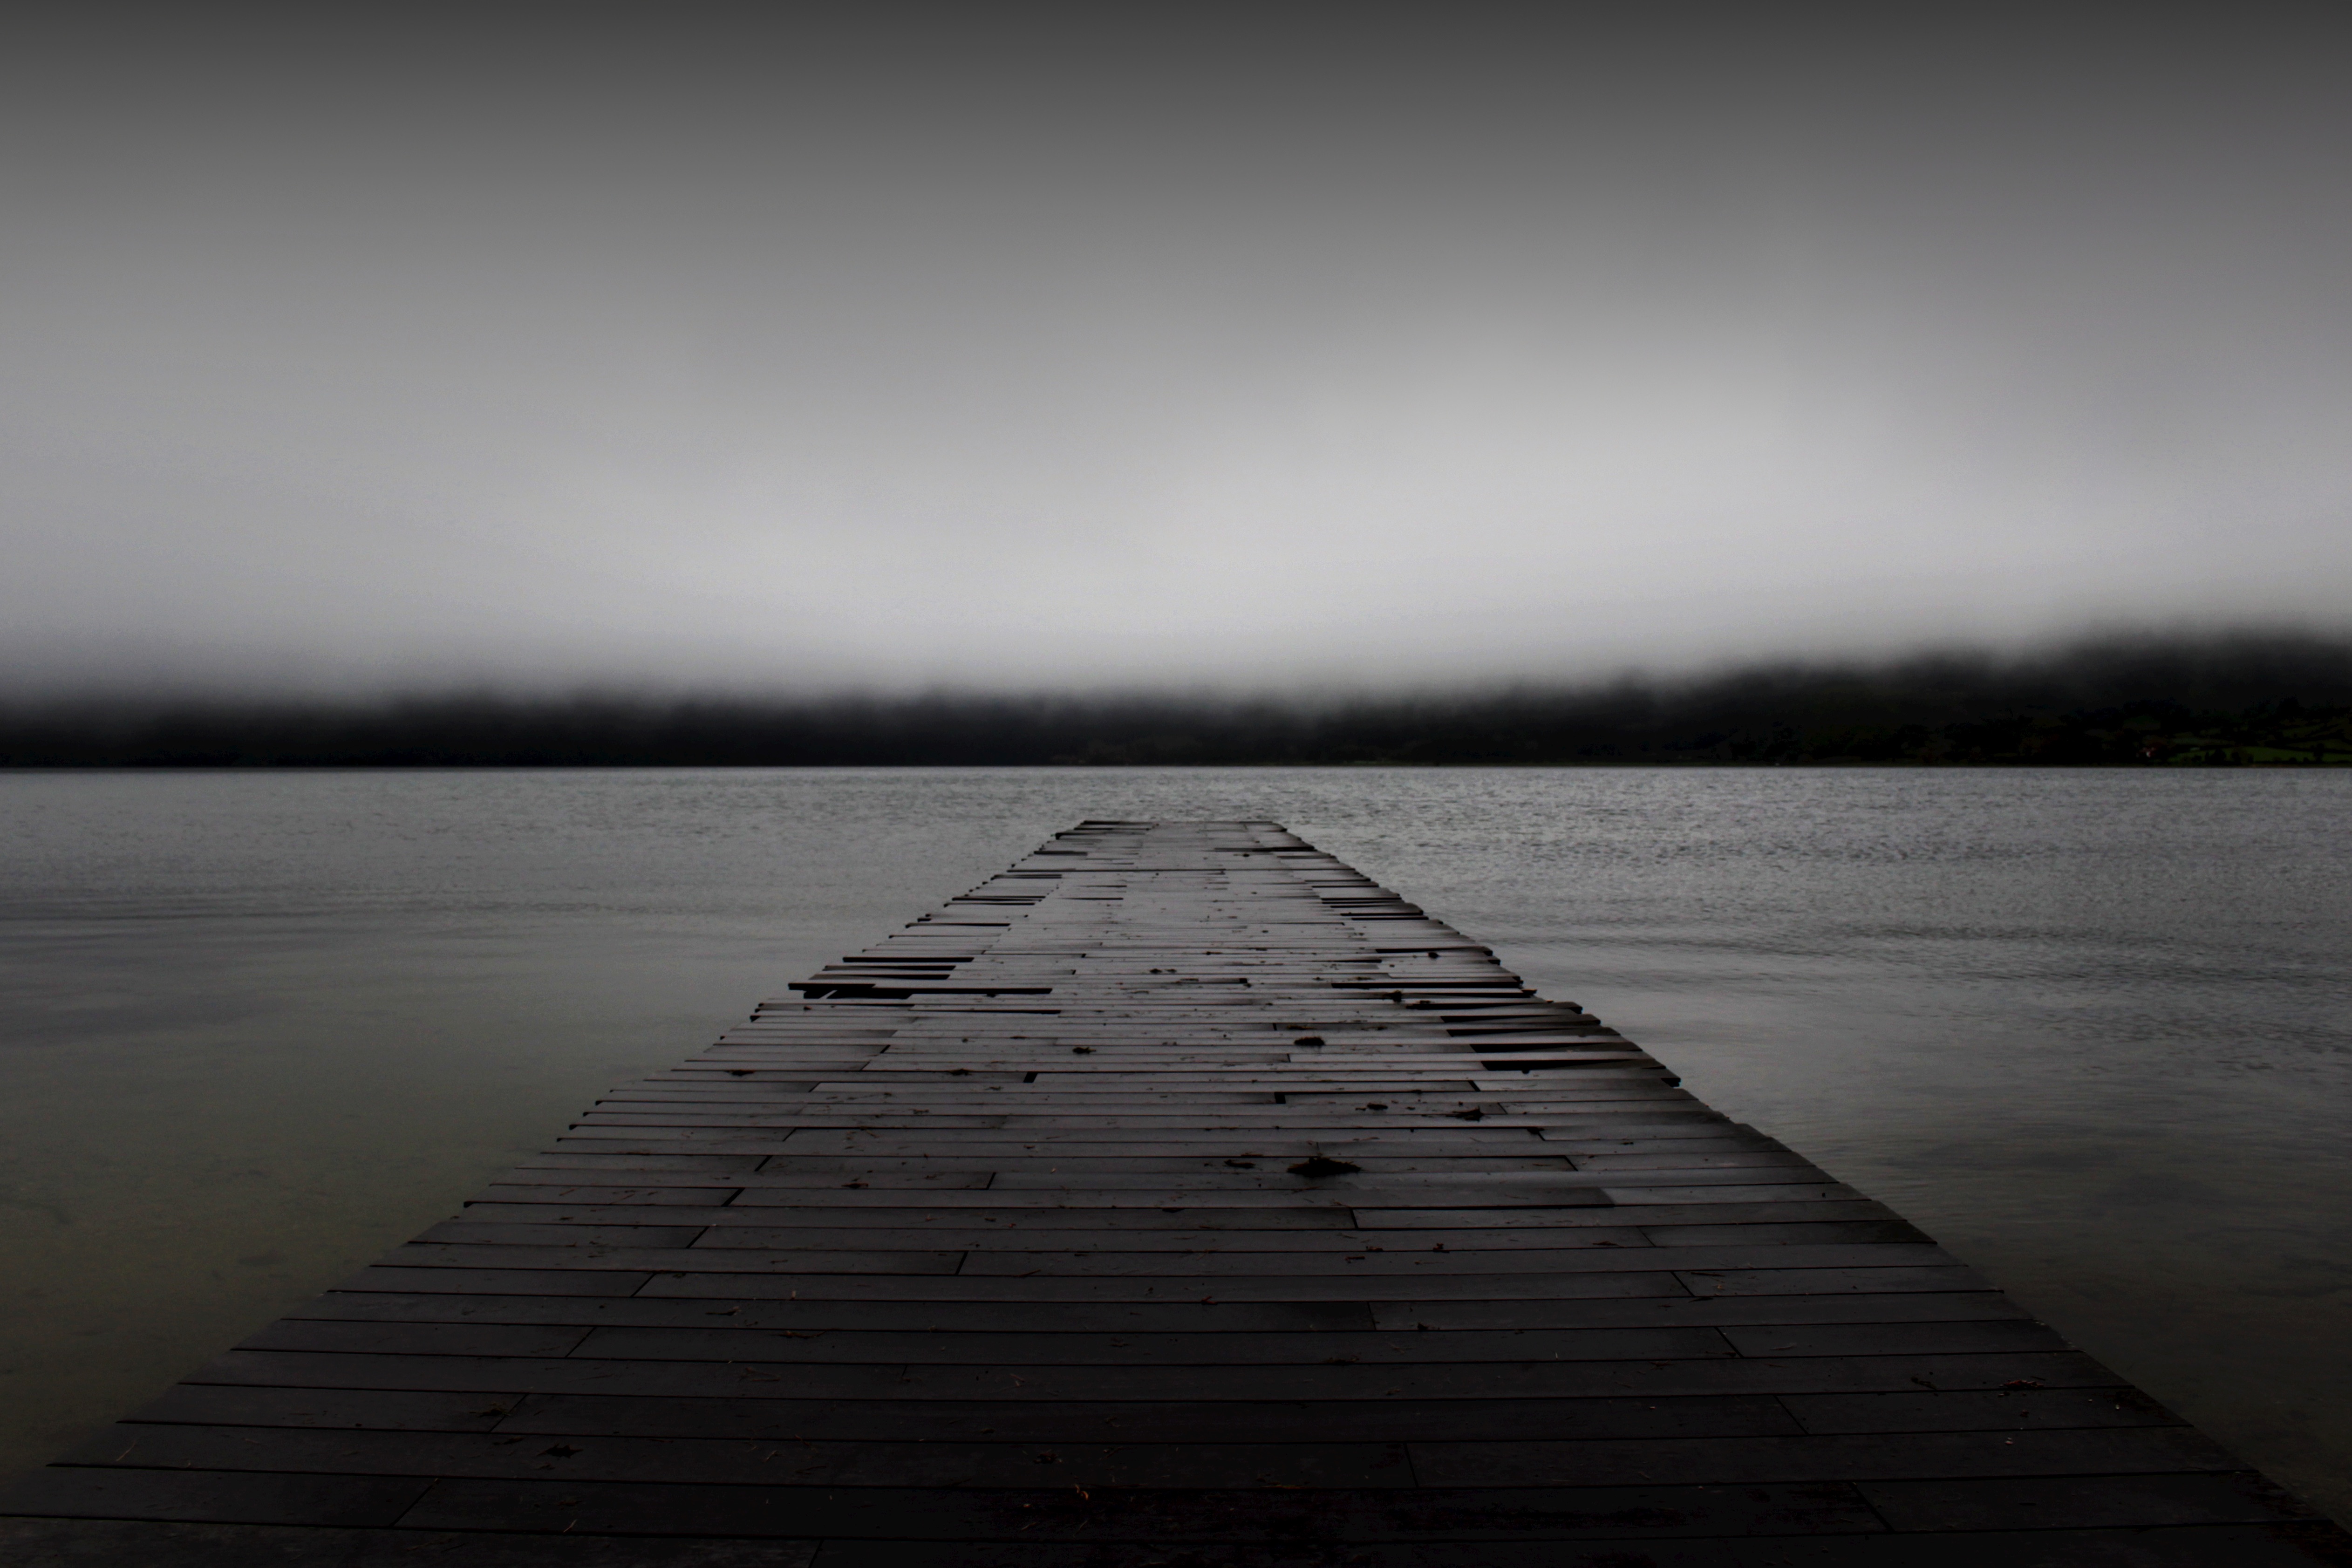
sea, water, horizon, light, cloud, black and white, sky, fog, sunrise, sunset, sunlight, morning, lake, dawn, atmosphere, dusk, evening, reflection, weather, shadow, darkness, monochrome, shape, monochrome photography, atmospheric phenomenon